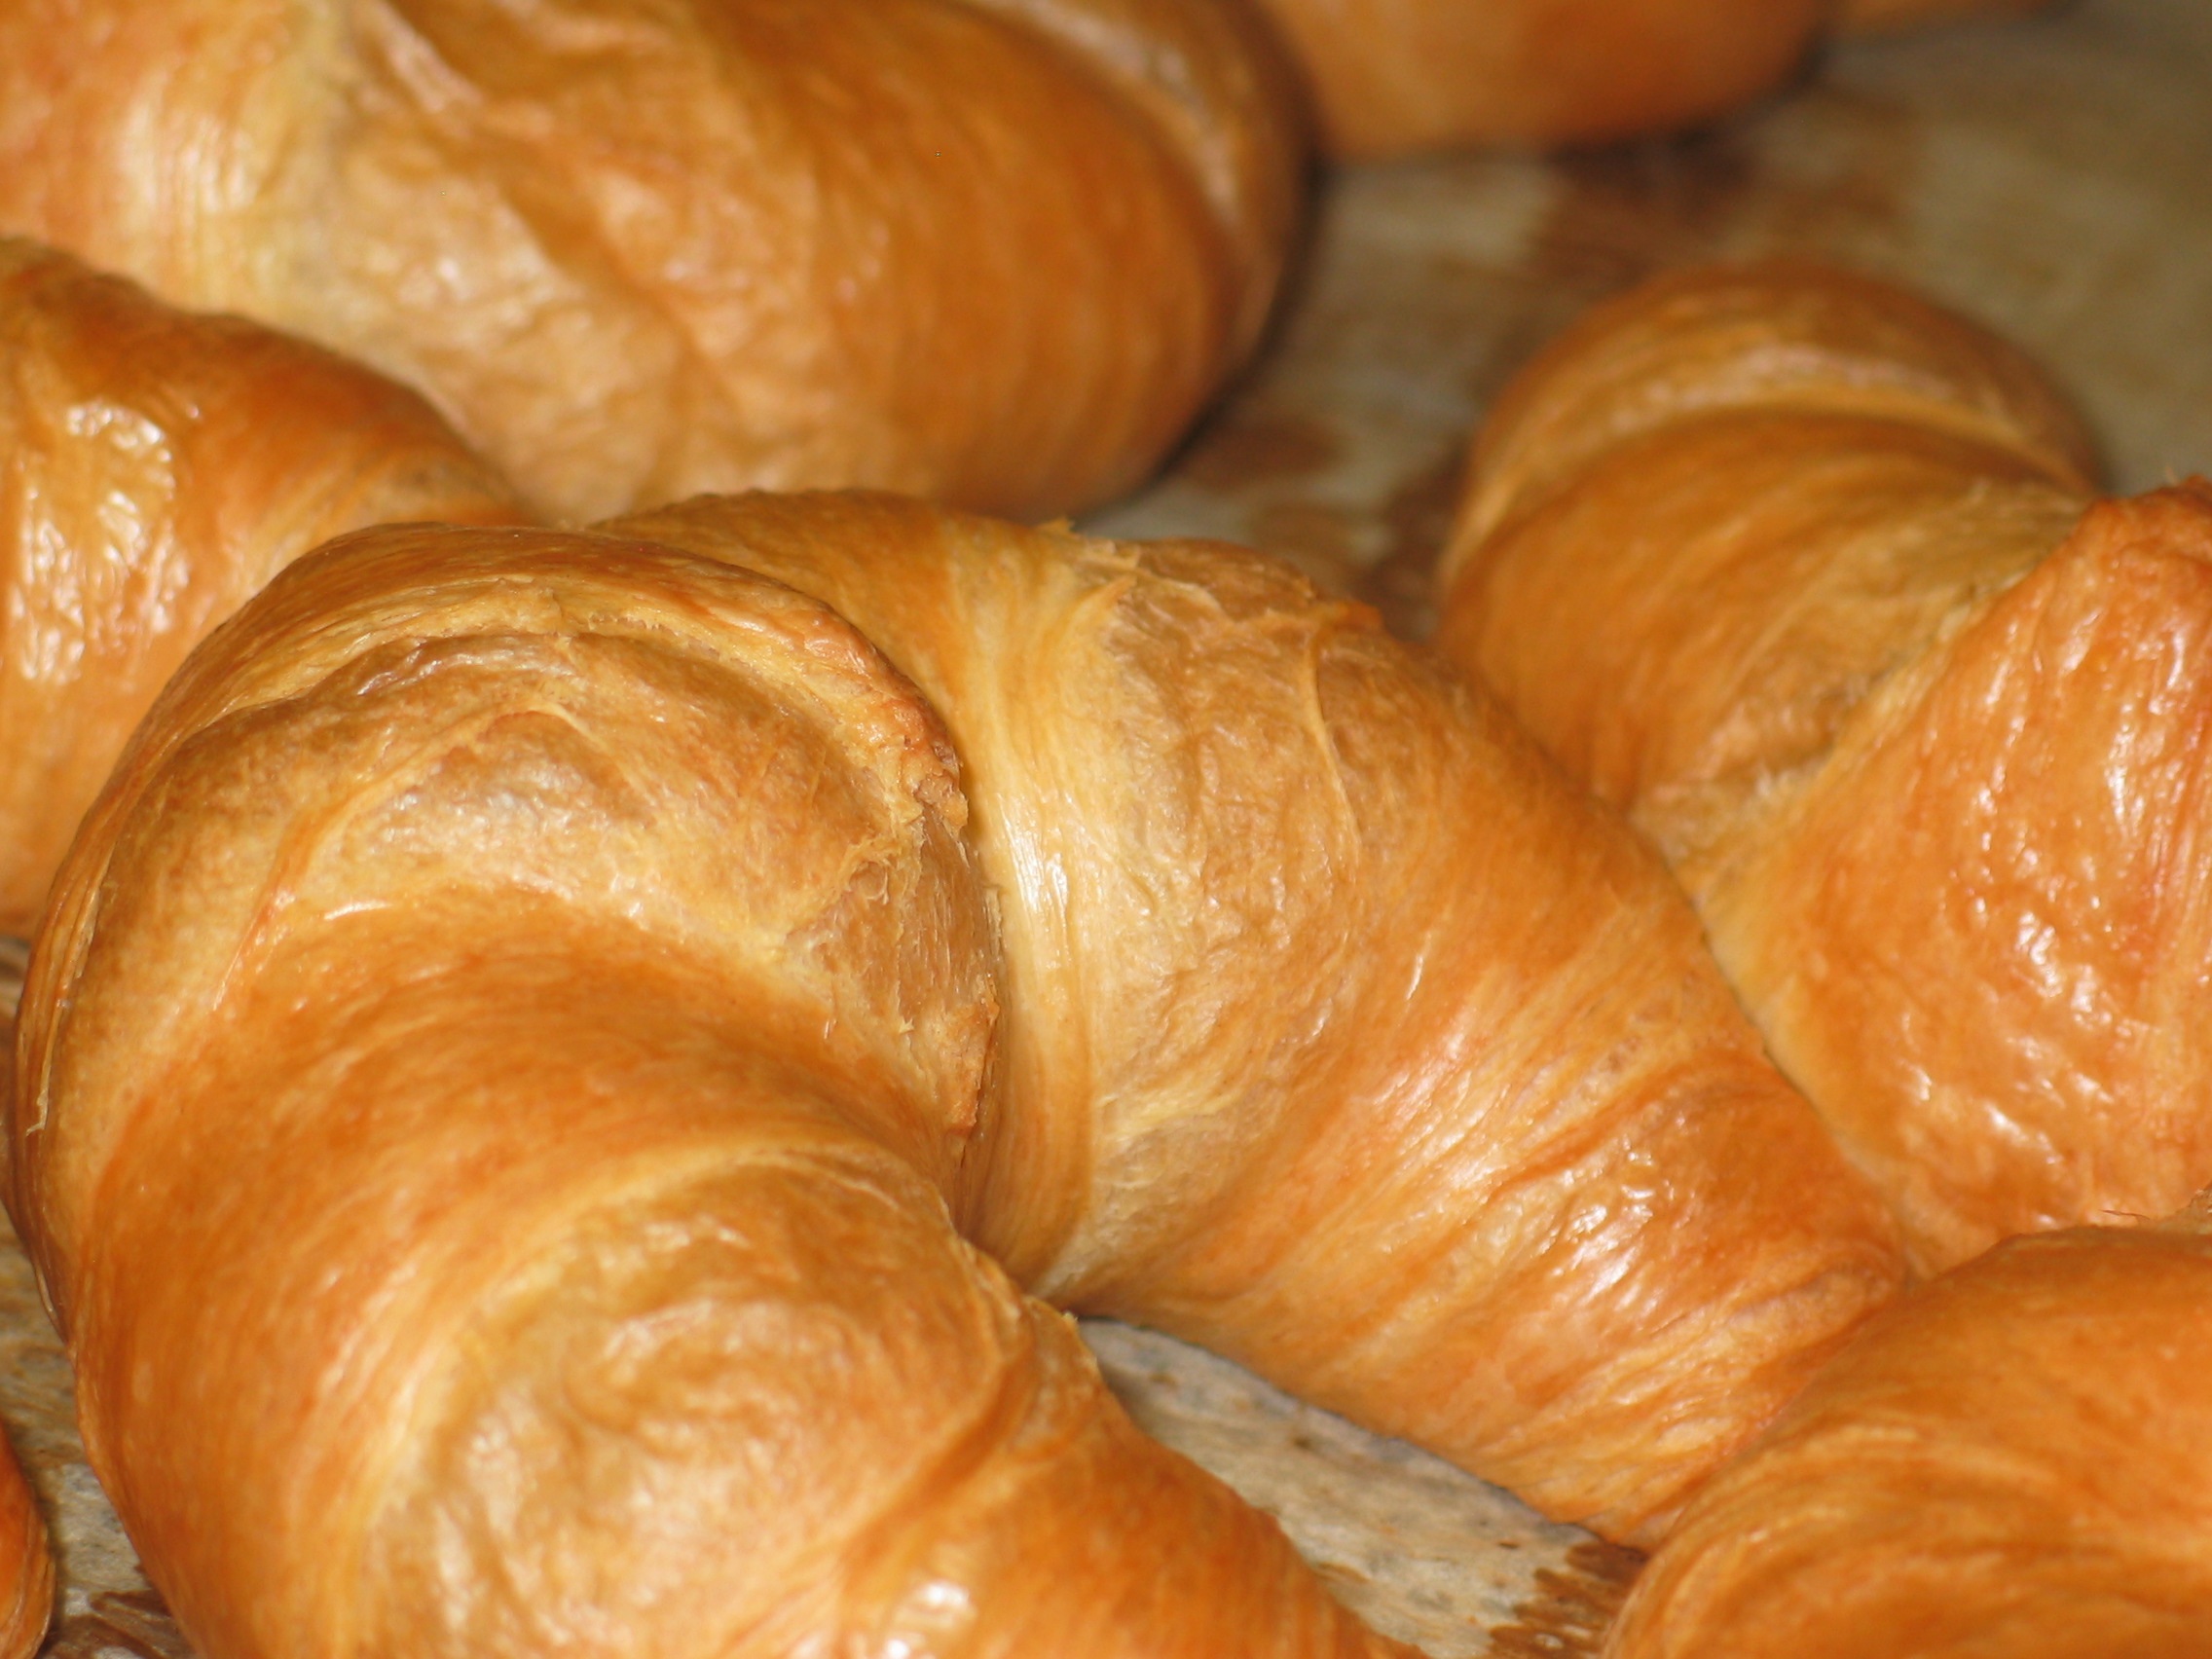
sweet, restaurant, france, feed, food, breakfast, croissant, dessert, eat, delicious, pastry, bakery, buffet, jam, calories, bake, pastries, french, nutrition, roll, diversity, calabaza, strawberries, frisch, edible, crispy, gastronomy, benefit from, baked goods, kcal, puff pastry, breakfast table, danish pastry, calorie bomb, bread covering, breakfast buffet, viennoiserie